Huan Wen's Northern Expeditions

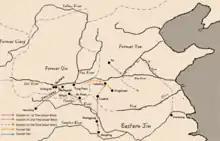

Huan Wen's Northern Expeditions were a series of expeditions launched by the Eastern Jin general Huan Wen and aimed at attempting to reclaim Jin's territory north of the Huai River. Due to the lack of support from the Jin court, the expeditions were unsuccessful.